Acamprosate

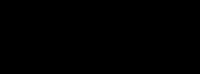

The pharmacodynamics of acamprosate are complex and not fully understood.